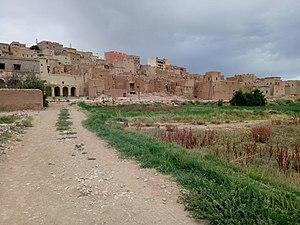
La province de Tinghir est une subdivision à dominante rurale de la région marocaine de Drâa-Tafilalet. Elle tire son nom de son chef-lieu, Tinghir.